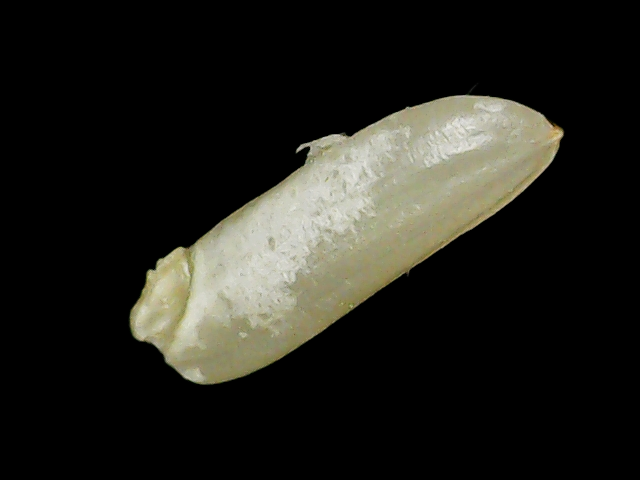
Rice variety: Binadhan26